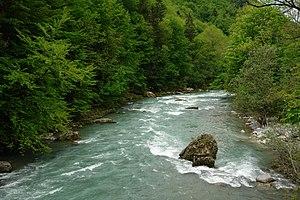
La Dranse de Morzine est une rivière française qui coule dans le département de la Haute-Savoie.
La Dranse est une rivière française, du département de Haute-Savoie, dans la région Auvergne-Rhône-Alpes, qui se jette dans le lac Léman. C'est un affluent gauche du Rhône.